New York Air

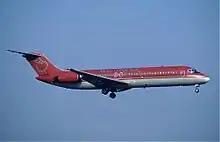
DC-9-32 of New York Air

Founding New York Air president, Neal F. Meehan, had been a senior manager at both Continental Airlines and at Texas International Airlines (TI). In September, 1980, he assembled a team of airline managers; within 90 days it had hired, trained, uniformed, and drilled New York Air's flight crew, flight attendants, dispatchers, terminal, ramp and reservations personnel. Office and maintenance facilities in the hangar which had originally housed American Airlines headquarters at LaGuardia in the 1930s were thrown up rapidly, and the carrier obtained FAA certification as an adjunct to TI's certificate. In one notable vignette, New York Air managers interviewed over a thousand candidates for flight attendant, reservations, and airport jobs in one day of group interviews held at New York's famed Town Hall Theater, in November 1980.